Jon Kent (DC Comics)

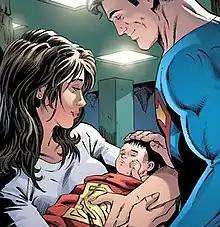

In the 2015 DC Comics "Convergence" storyline, Brainiac gains access to Vanishing Point, which allows him to gain the ability to look back into the histories of the DC Universe. He collects cities and inhabitants from various timelines that have ended, trapping them in domes on a planet outside of time and space. When "Flashpoint" resets the DC continuity, Superman and Lois from the post-"Crisis" continuity have been trapped on the planet Telos in Gotham City, with the city transported there by Brainiac and sealed under a large dome. The couple is trapped in the city for almost nine months, and as Superman's powers are suppressed during this time, he and Lois conceive a child. During the event, Superman manages to get Lois out of danger and into safety and helps her with the birth of their son Jonathan, after she was kidnapped by a mentally unstable Flashpoint Superman. At the end of the Convergence story arc, Superman, Lois, and Jon travel across time and dimensions along with Parallax, the pre-"Crisis" versions of Supergirl and the Flash, where they can prevent the events of "Crisis on Infinite Earths" and save the original multiverse. Afterward, with their world no longer existing, Brainiac offers to send Superman and Lois to a universe of their choosing.